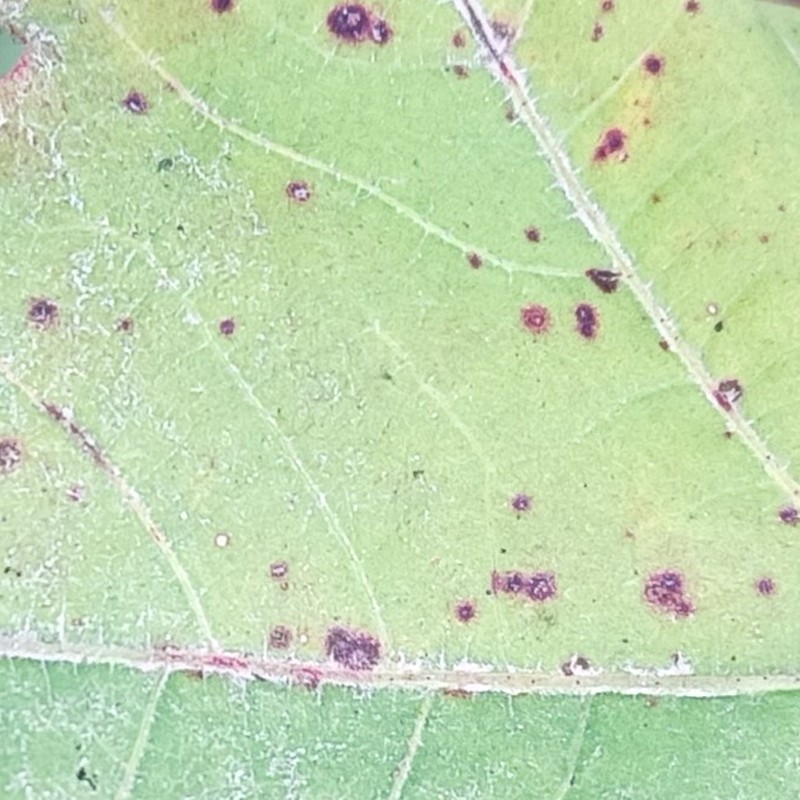
Label: Bacterial Blight